José Luis Álvarez (artist)

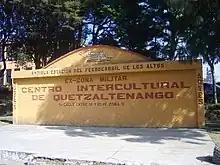
Wind Turbines at Apogee Stadium

At 14, Álvarez was in a workshop of commercial painting. At 15, he began studying at the National School of Fine Arts in Guatemala City. His teachers included Humberto Garavito (1897–1970), Enrique Acuña Orantes (1876–1946), and Antonio Tejeda Fonseca (1908–1966). (1887–1957), Óscar González Goyrí (1887–1974), and Rafael Yela Günther (1888–1942). At 16, he moved to the workshop called "El Tigre." There, he designed labels and tags with drawings to the decanter and Tabacalera Nacional. He rapidly adapted to his new job and was mentored by the shop teacher Flavio Salazar.